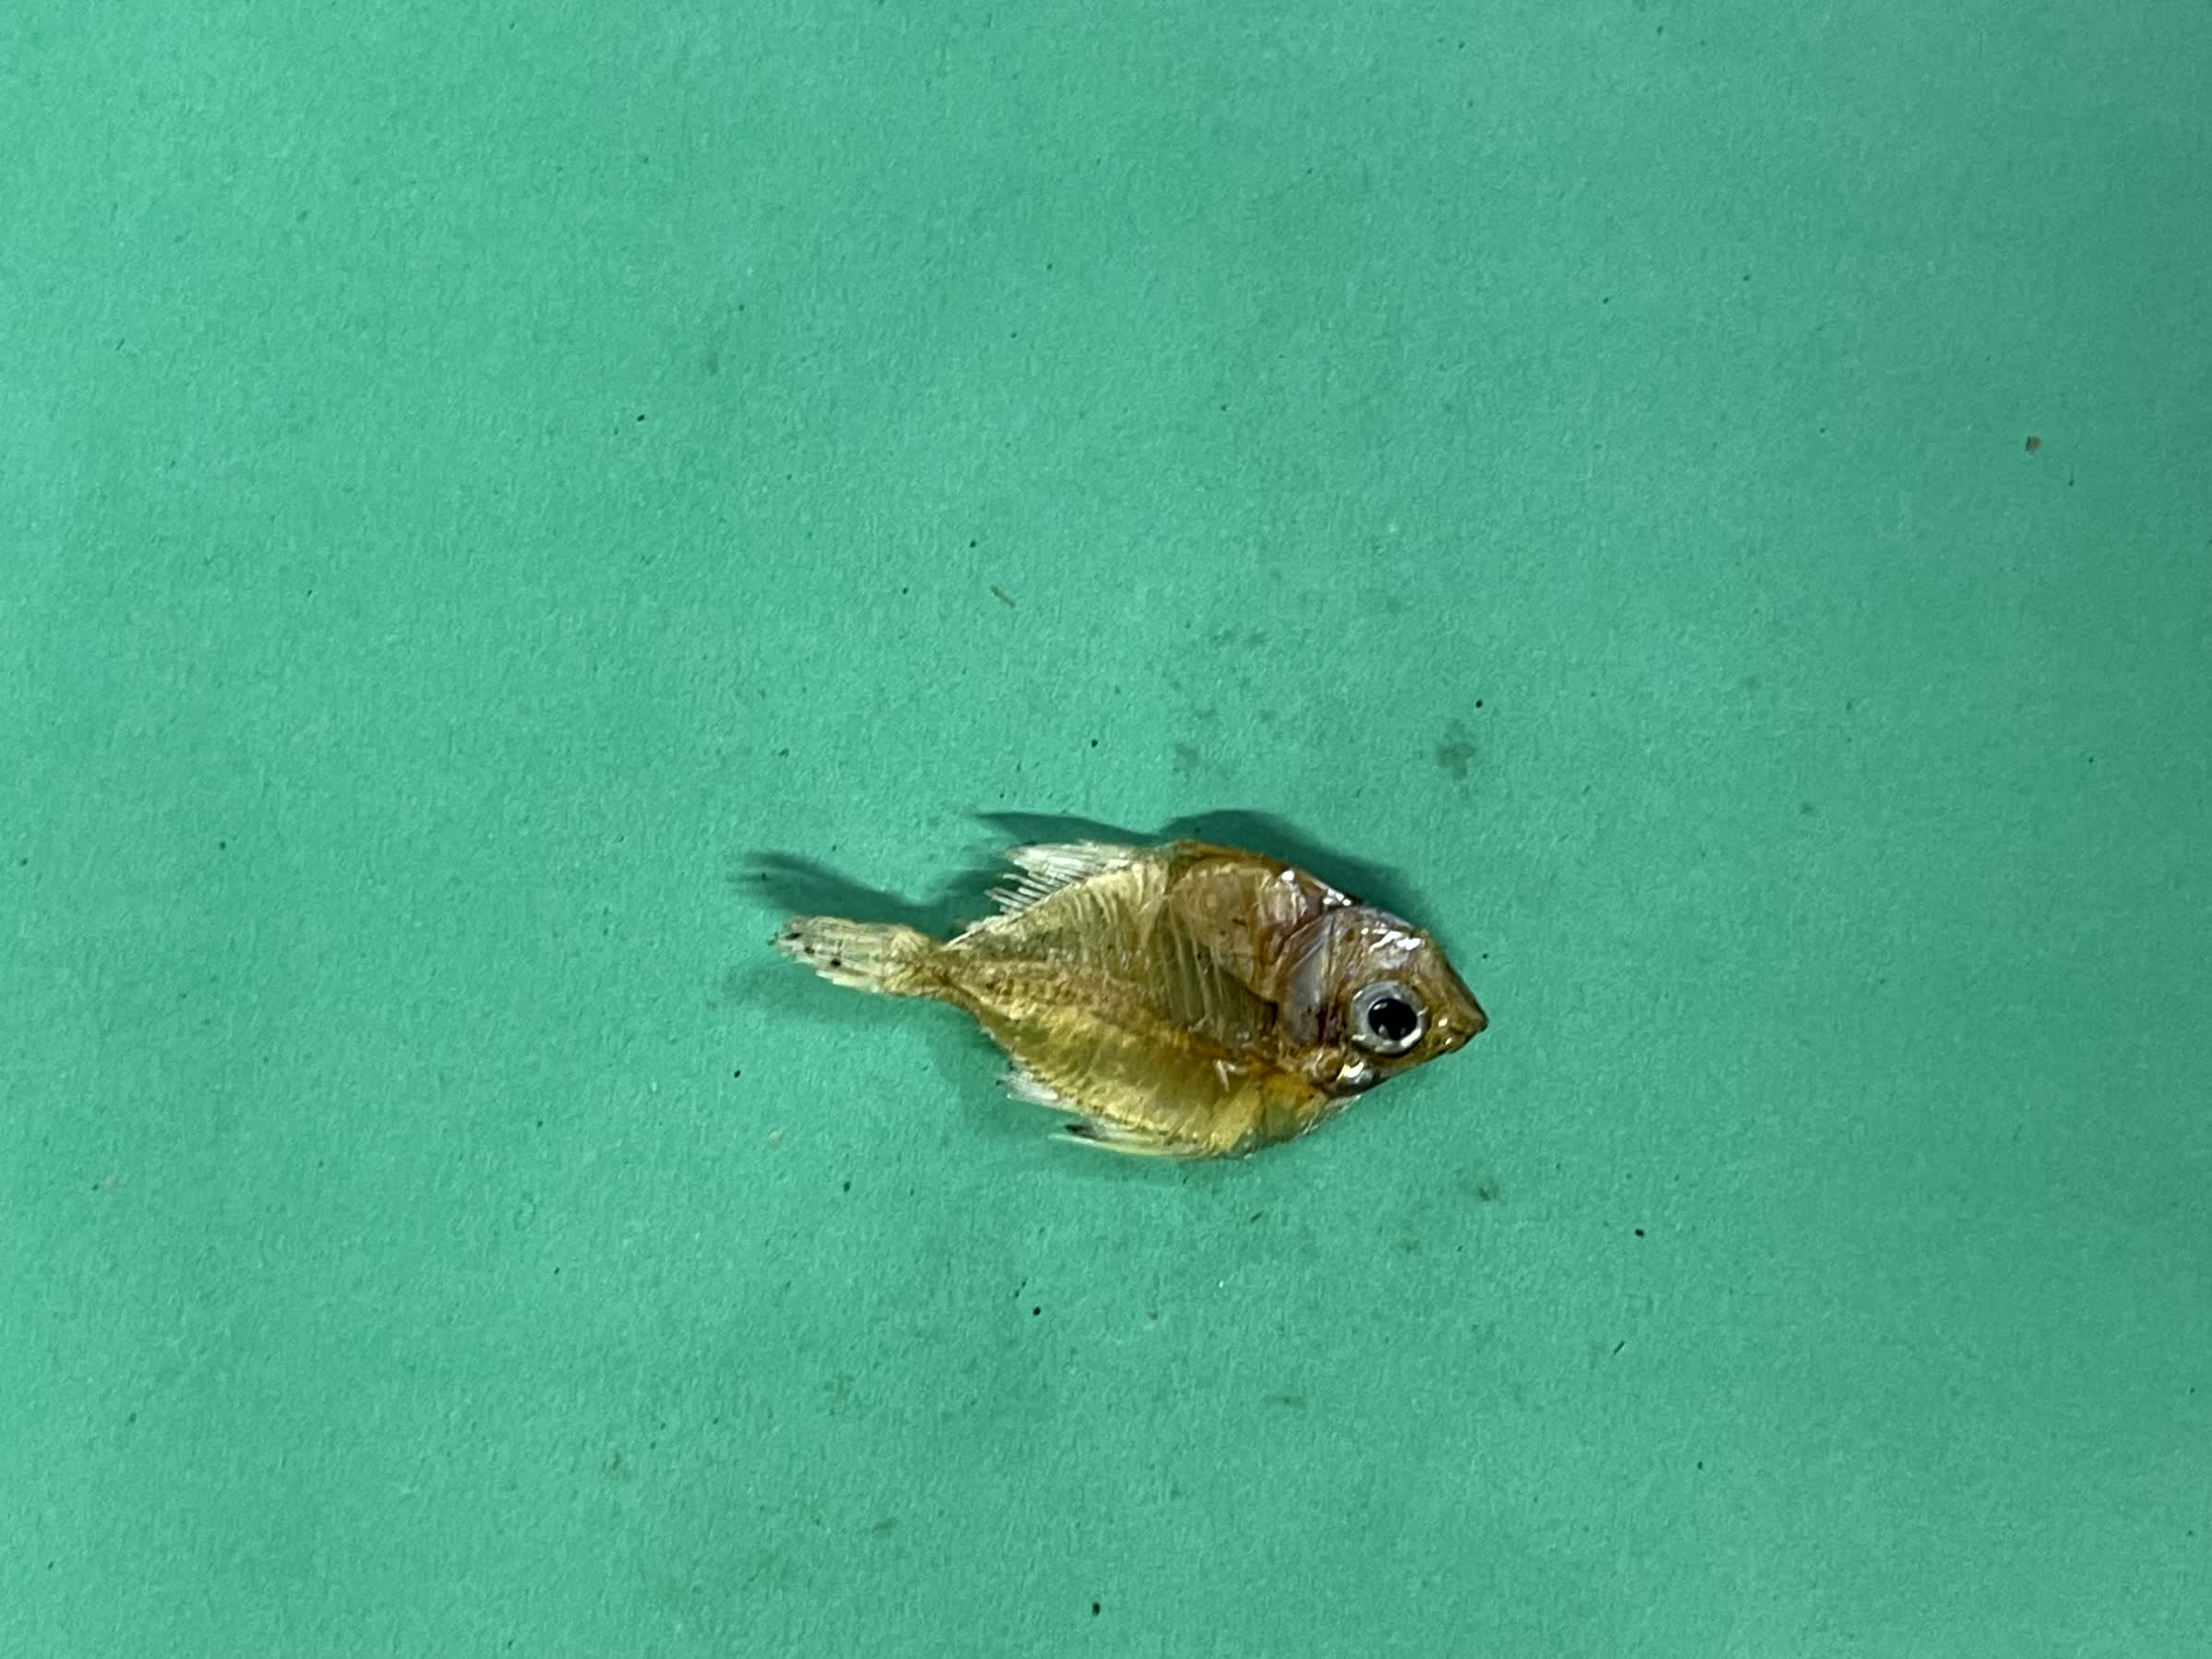
Species: Chanda